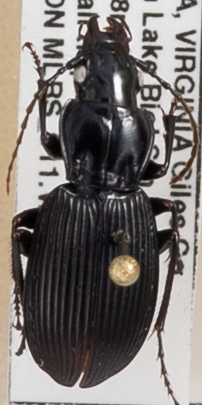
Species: Pterostichus lachrymosus
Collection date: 2019-09-10
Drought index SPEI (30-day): -1.93
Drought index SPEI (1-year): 1.69
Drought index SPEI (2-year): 1.69